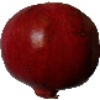
Label: Pomegranate 1